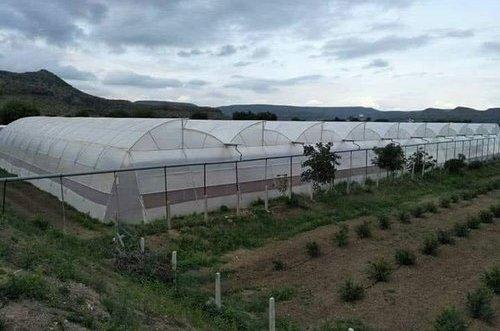
Eneo maalumu lililotengenezwa na kuezekwa kwa ustadi, lililopo katika eneo la nje lilowazi lililozungukwa na uoto wa asili wa rangi ya kijani kibichi pamoja na hifadhi ya milima mikubwa. Inayoashiria ni eneo lililotengenezwa kwa ajili ya kilimo cha viwanda.